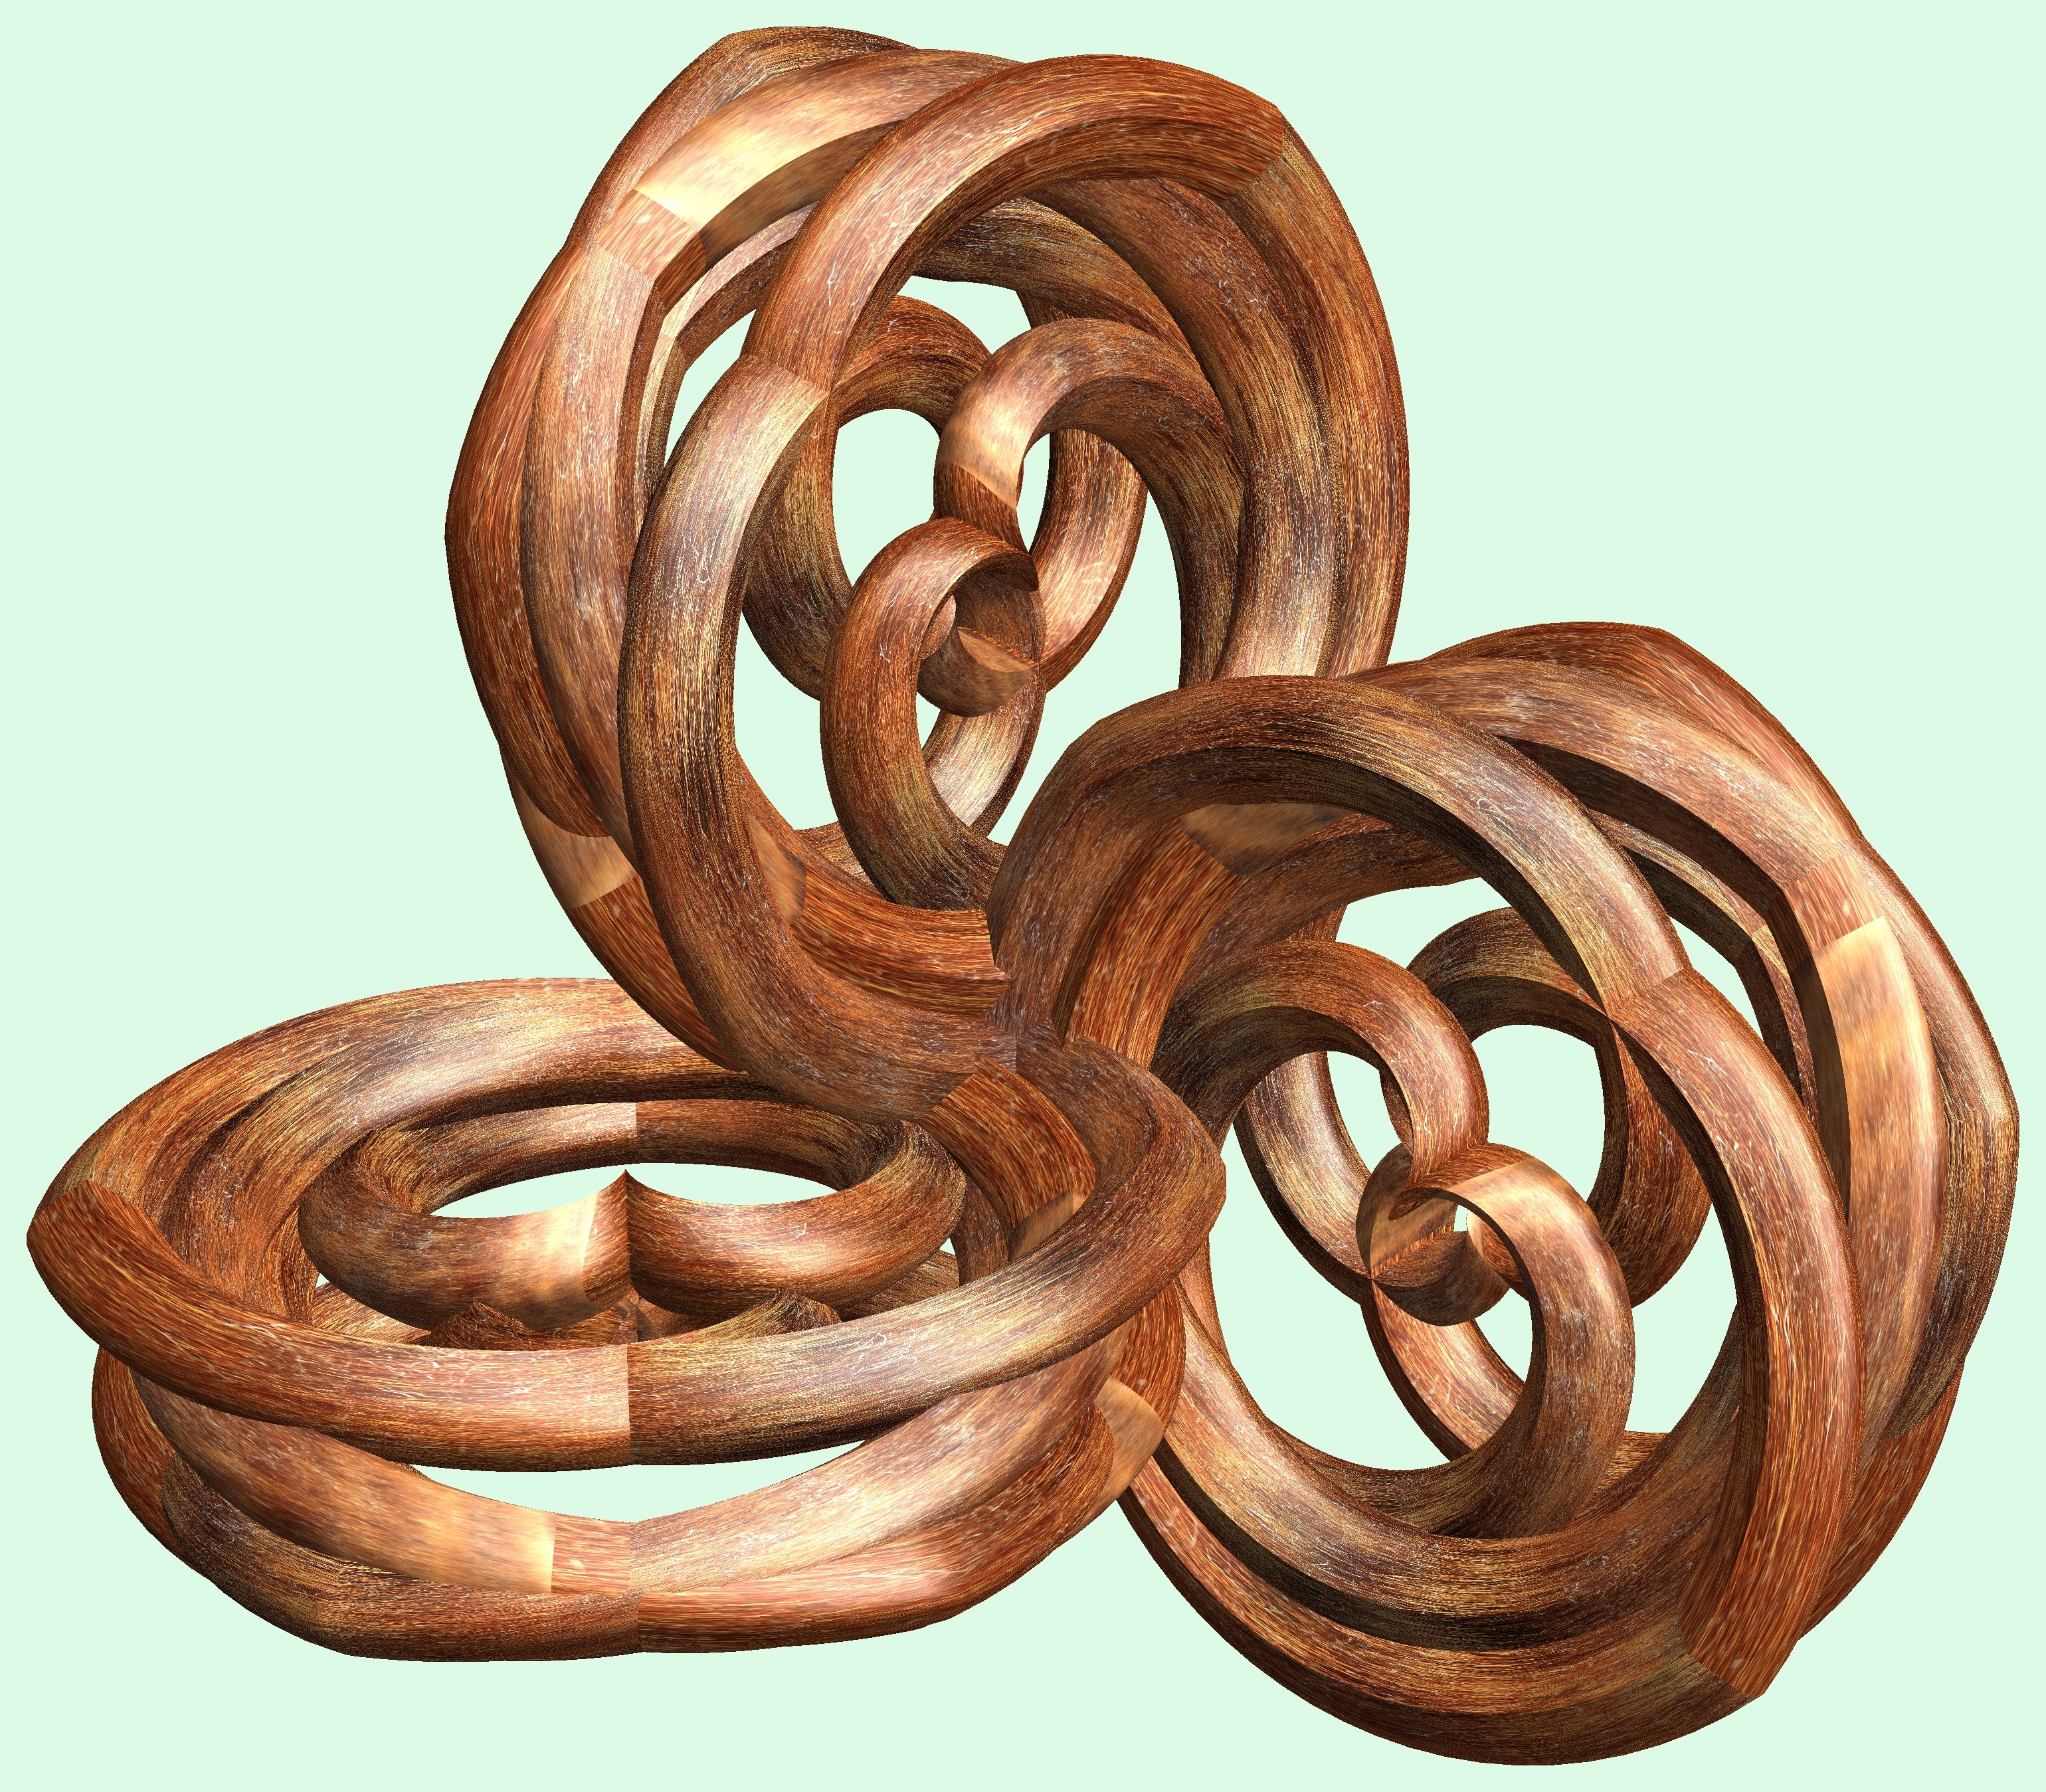
structure, wood, texture, spiral, number, pattern, food, ear, circle, sculpture, cool image, figure, design, copper, symmetry, 3d, graphic, carving, knot, mathematica, cg, parametricplot3d, code, program, algorithm, abstruct, mapping